Dunn House (Hampton, Arkansas)

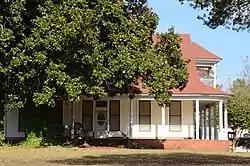

The Dunn House in Hampton, Arkansas is an early 20th vernacular farmhouse. The -story L-shaped wood-frame house was built in 1909 for the Dunn family, which continues to own the property. It features a center gable dormer on the front facade, which includes a small eyebrow window, and a porch extending the width of the front supported by 18 Doric columns.